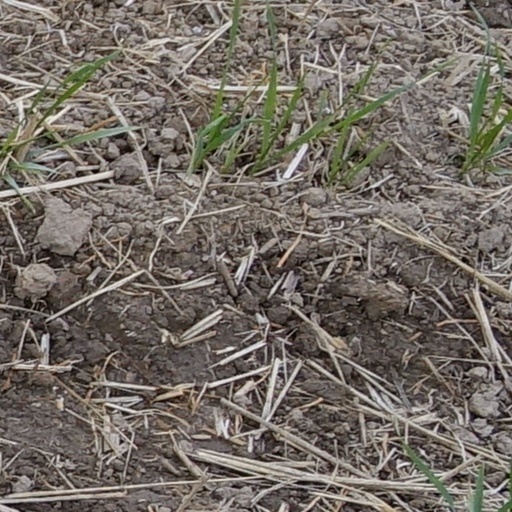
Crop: wheat